14th & 15th century Africa

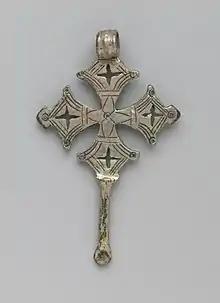
An Ethiopian cross typical of the Ethiopian Orthodox Church.

The defeat in Kairouan diminished the power of the Marinids, who slipped into a period of decline. In the West Maghreb, the Marinids are not able to control the entire population. The Arab tribes grow more restless, the tax receipts decline and the sultans lose their power in favour of the Arab viziers, who are representatives of a real caste of high officials which take control of the kingdom and declare themselves as sultans themselves. The leaders are subjected to a close guardianship during this period of upheaval and the smallest amount of diffidence would lead to the overthrow or the assassination of the sultan. Both Abu Salim (1359-1361), and Abu Ziyan (1361-1366) were assassinated during this period of anarchy. The state of anarchy which existed during the late 14th century a led to a breakdown of unity in the empire and several contenders opposed the vizier which divided the country. Although the dynasty is in a state of decline during this time it was strong enough in 1389 to defuse the Abdalwadides and control the foreign relations of the sultans of Tlemcen.